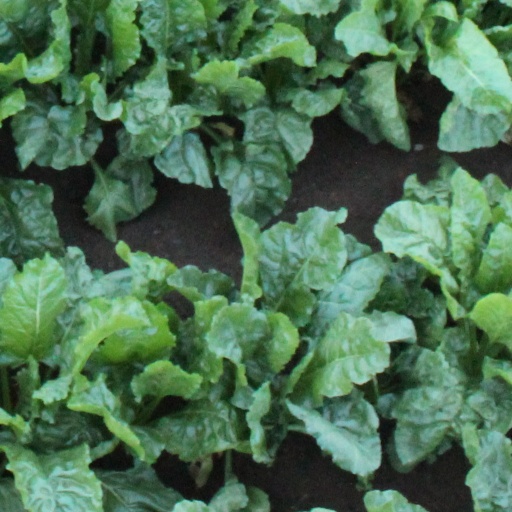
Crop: sugar beet